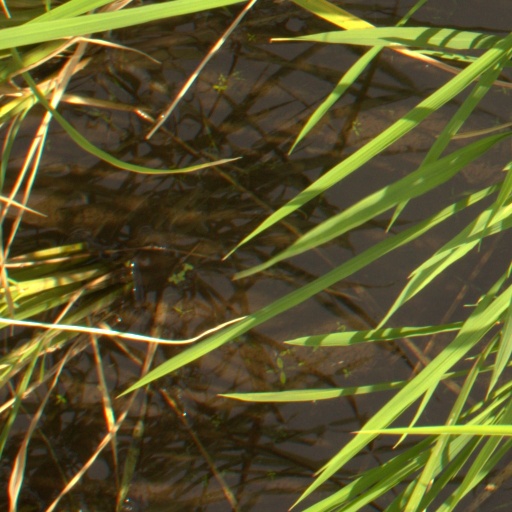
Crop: rice